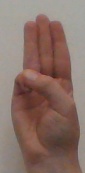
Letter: thaa